Pierre Vigny

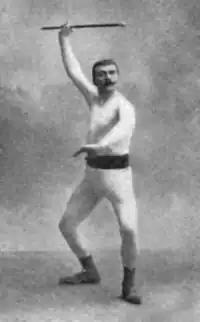

Vigny is best-remembered today as the founder of a unique style of stick fighting, which employed walking sticks and umbrellas as weapons of self-defence. Aspects of his method were recorded by E.W. Barton-Wright in a series of articles entitled "Self Defence with a Walking Stick", published in "Pearson's Magazine" in 1901.